Ladislao Pazmany

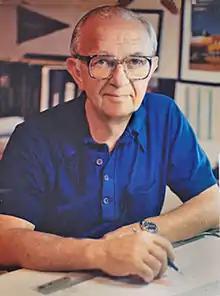
Aviation pioneer Ladislao Pazmany (November 25, 1923 – August 21, 2006) was an aeronautical engineer, designer, builder, pilot, teacher, speaker and author.

Ladislao Pazmany (November 25, 1923 – August 21, 2006) was an aviation pioneer, aeronautical engineer, designer, pilot, teacher, speaker, and author. Born in Hungary, Pazmany grew up, went to school, and worked in his formative years in Argentina. He later moved to the United States, where he spent the rest of his life.